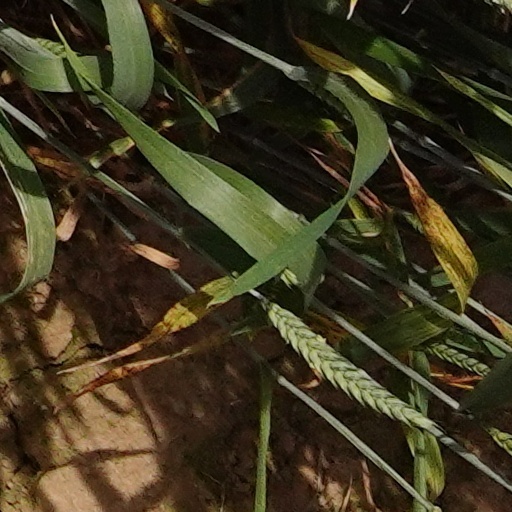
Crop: wheat